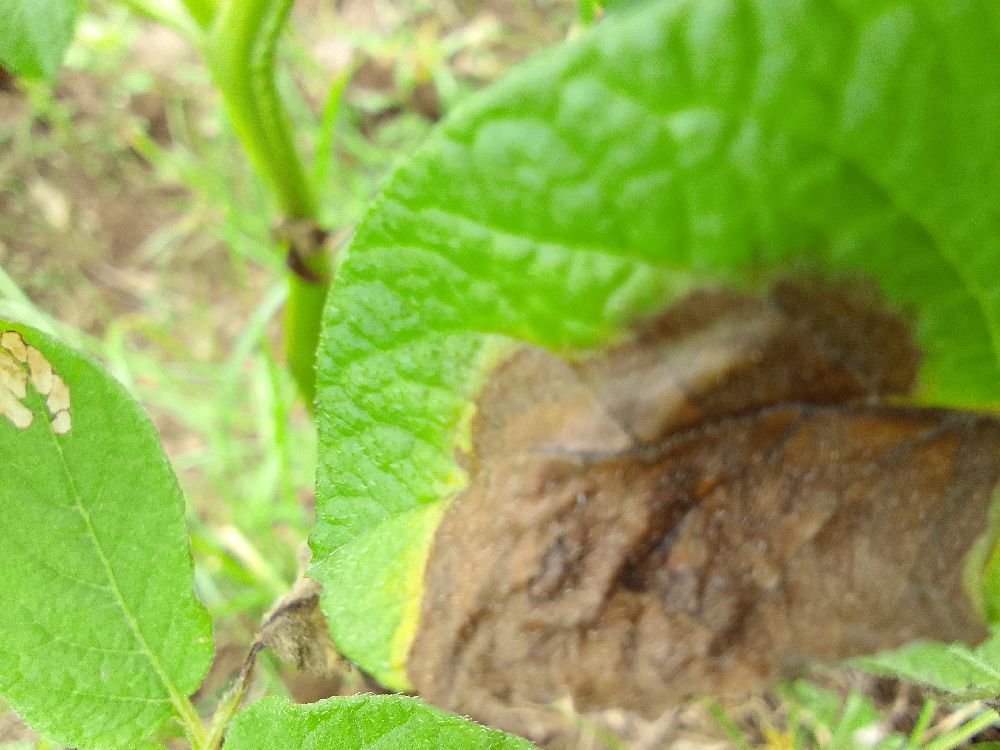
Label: Late blight